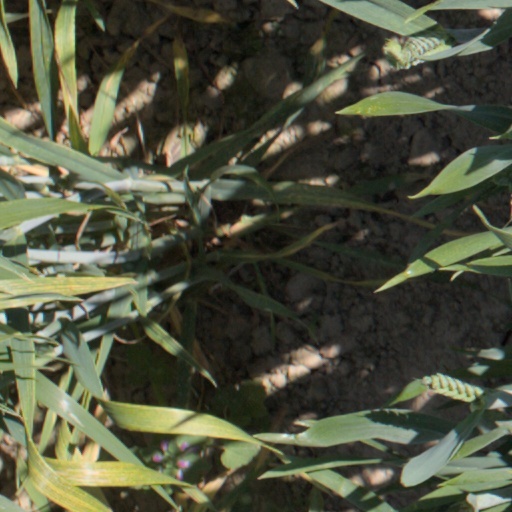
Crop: wheat